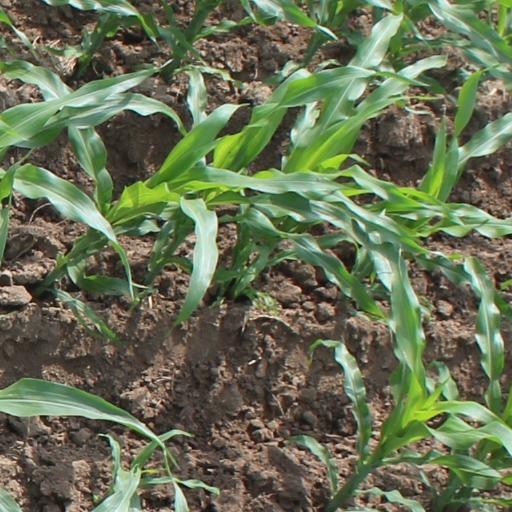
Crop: maize; corn